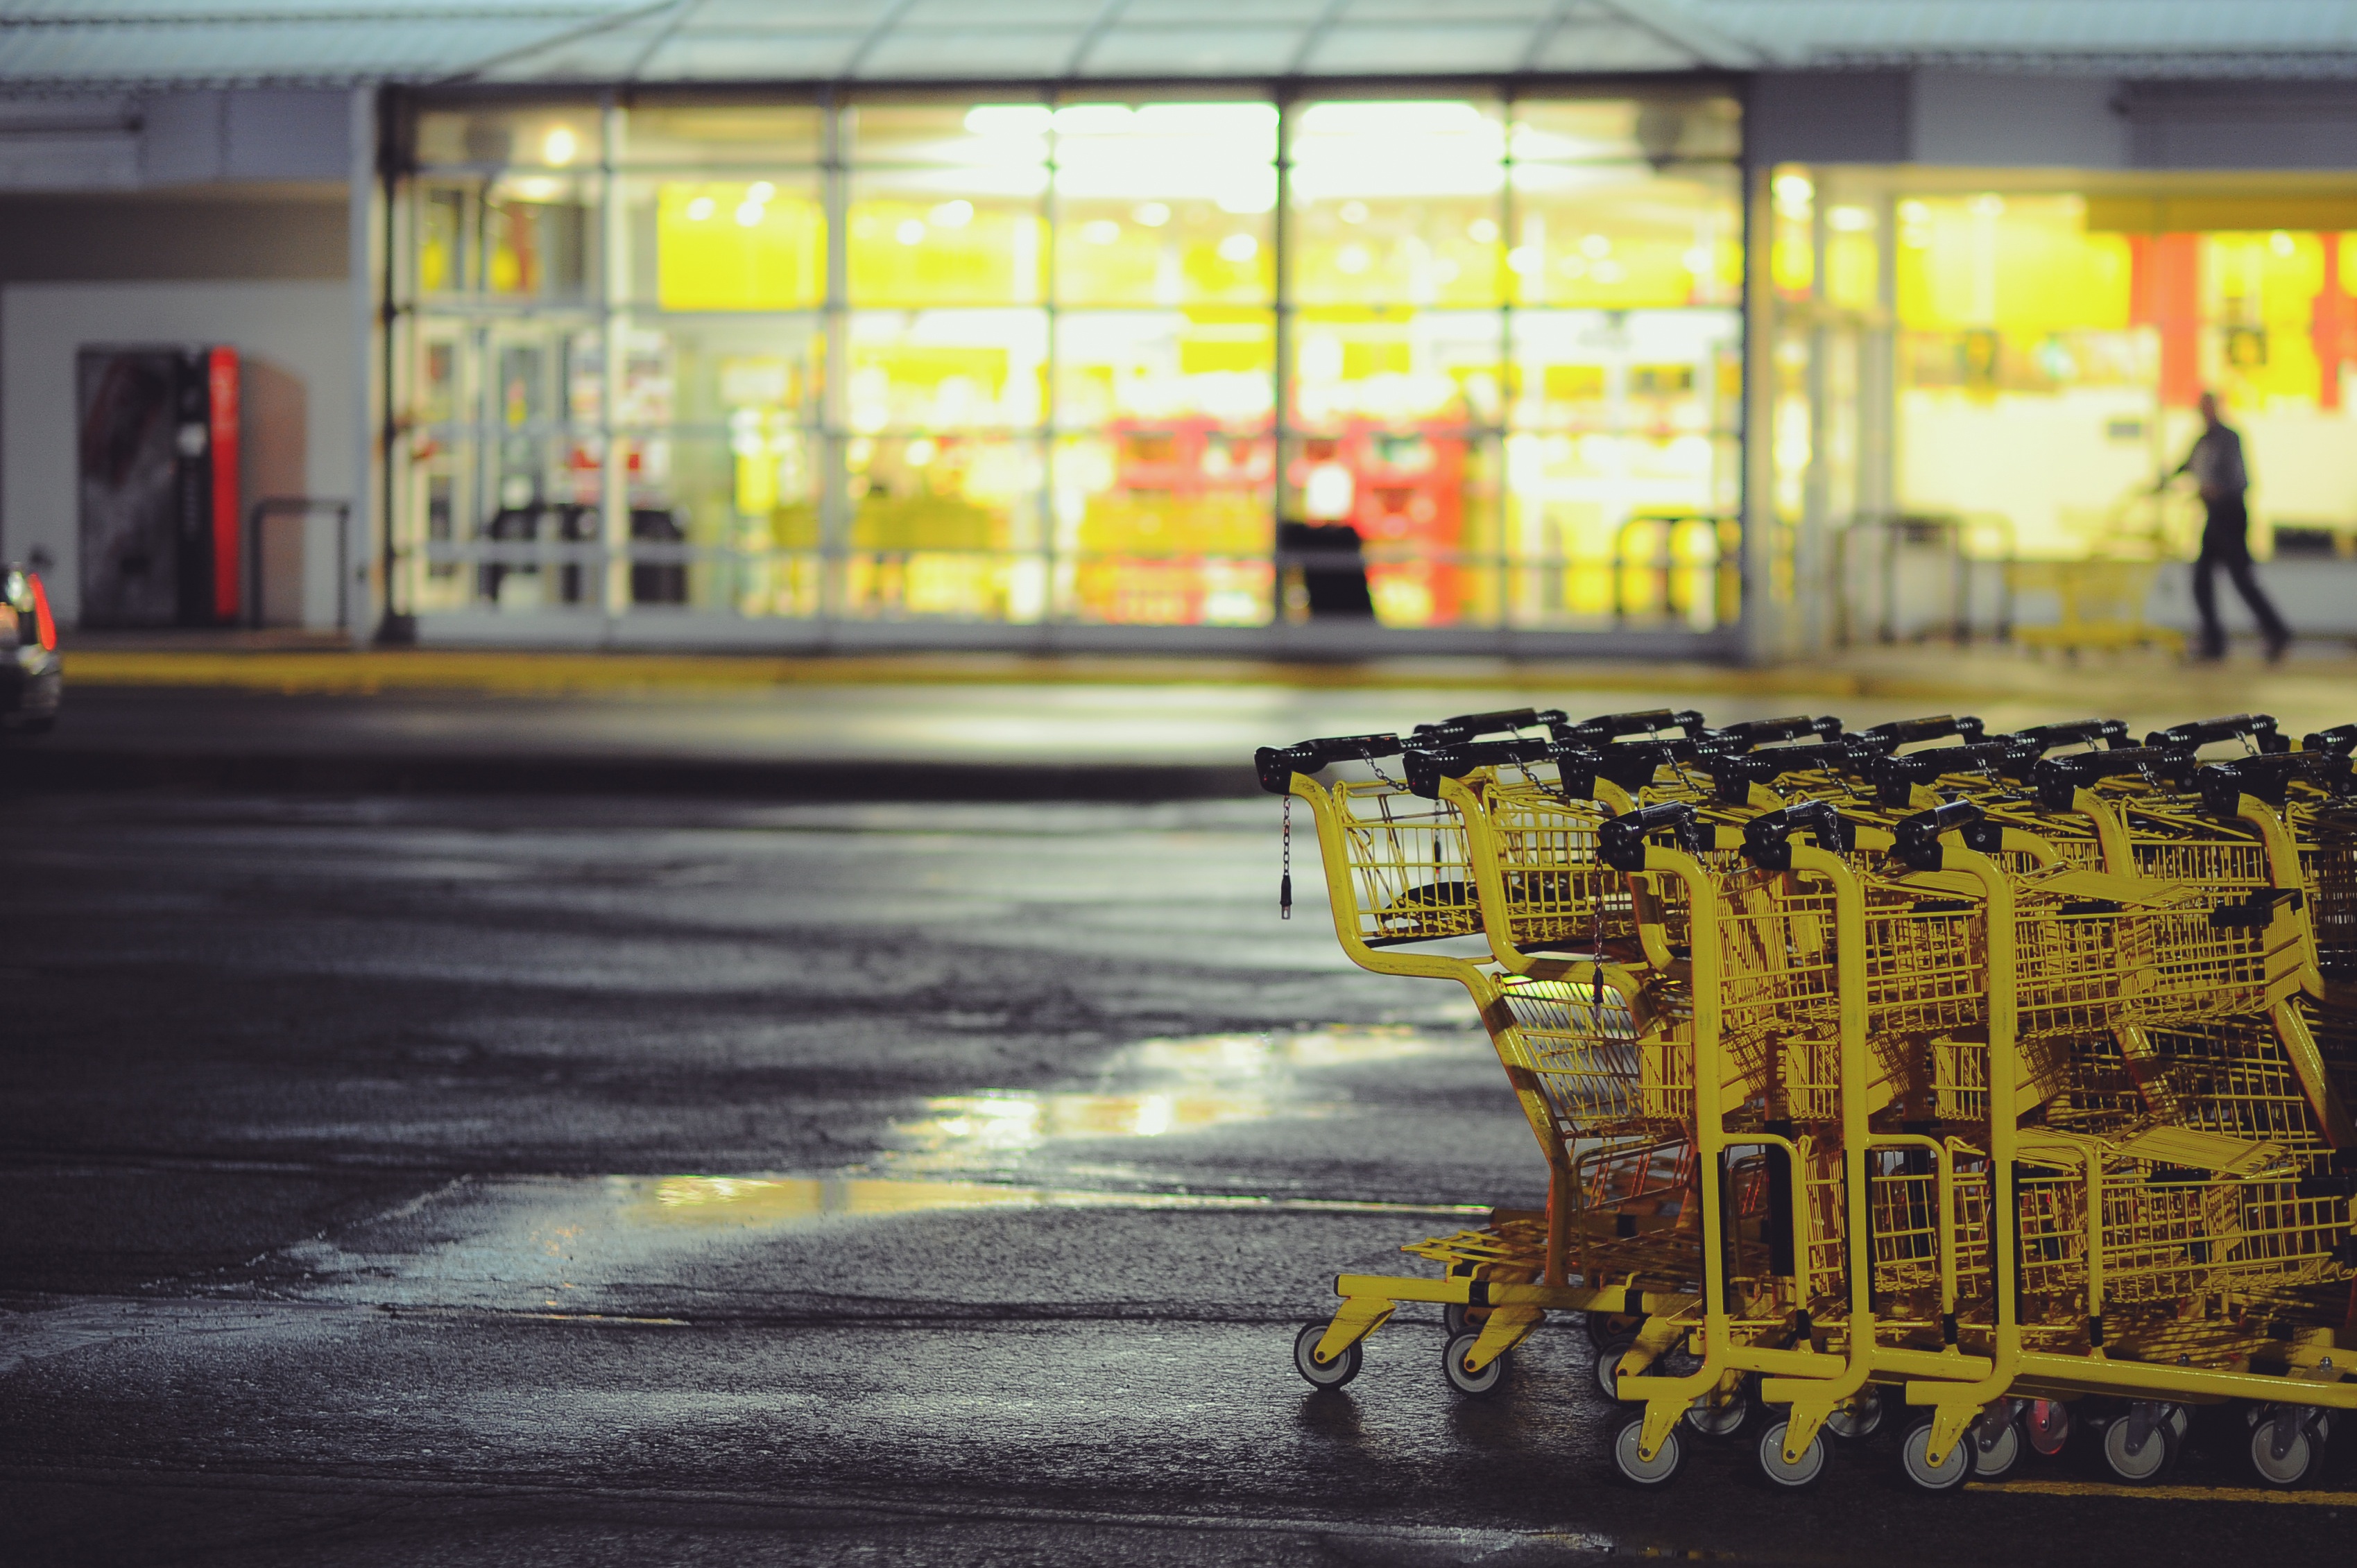
road, street, building, transport, evening, shopping, yellow, parking lot, art, infrastructure, grocery store, urban area